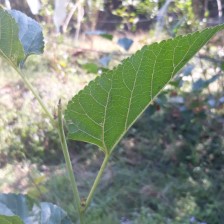
Variety: ChiangMai60